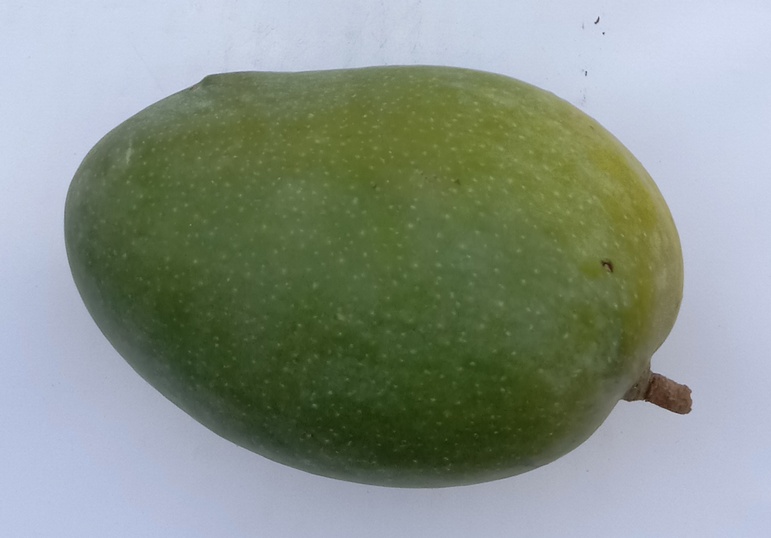
Mango variety: Chaunsa (Black)